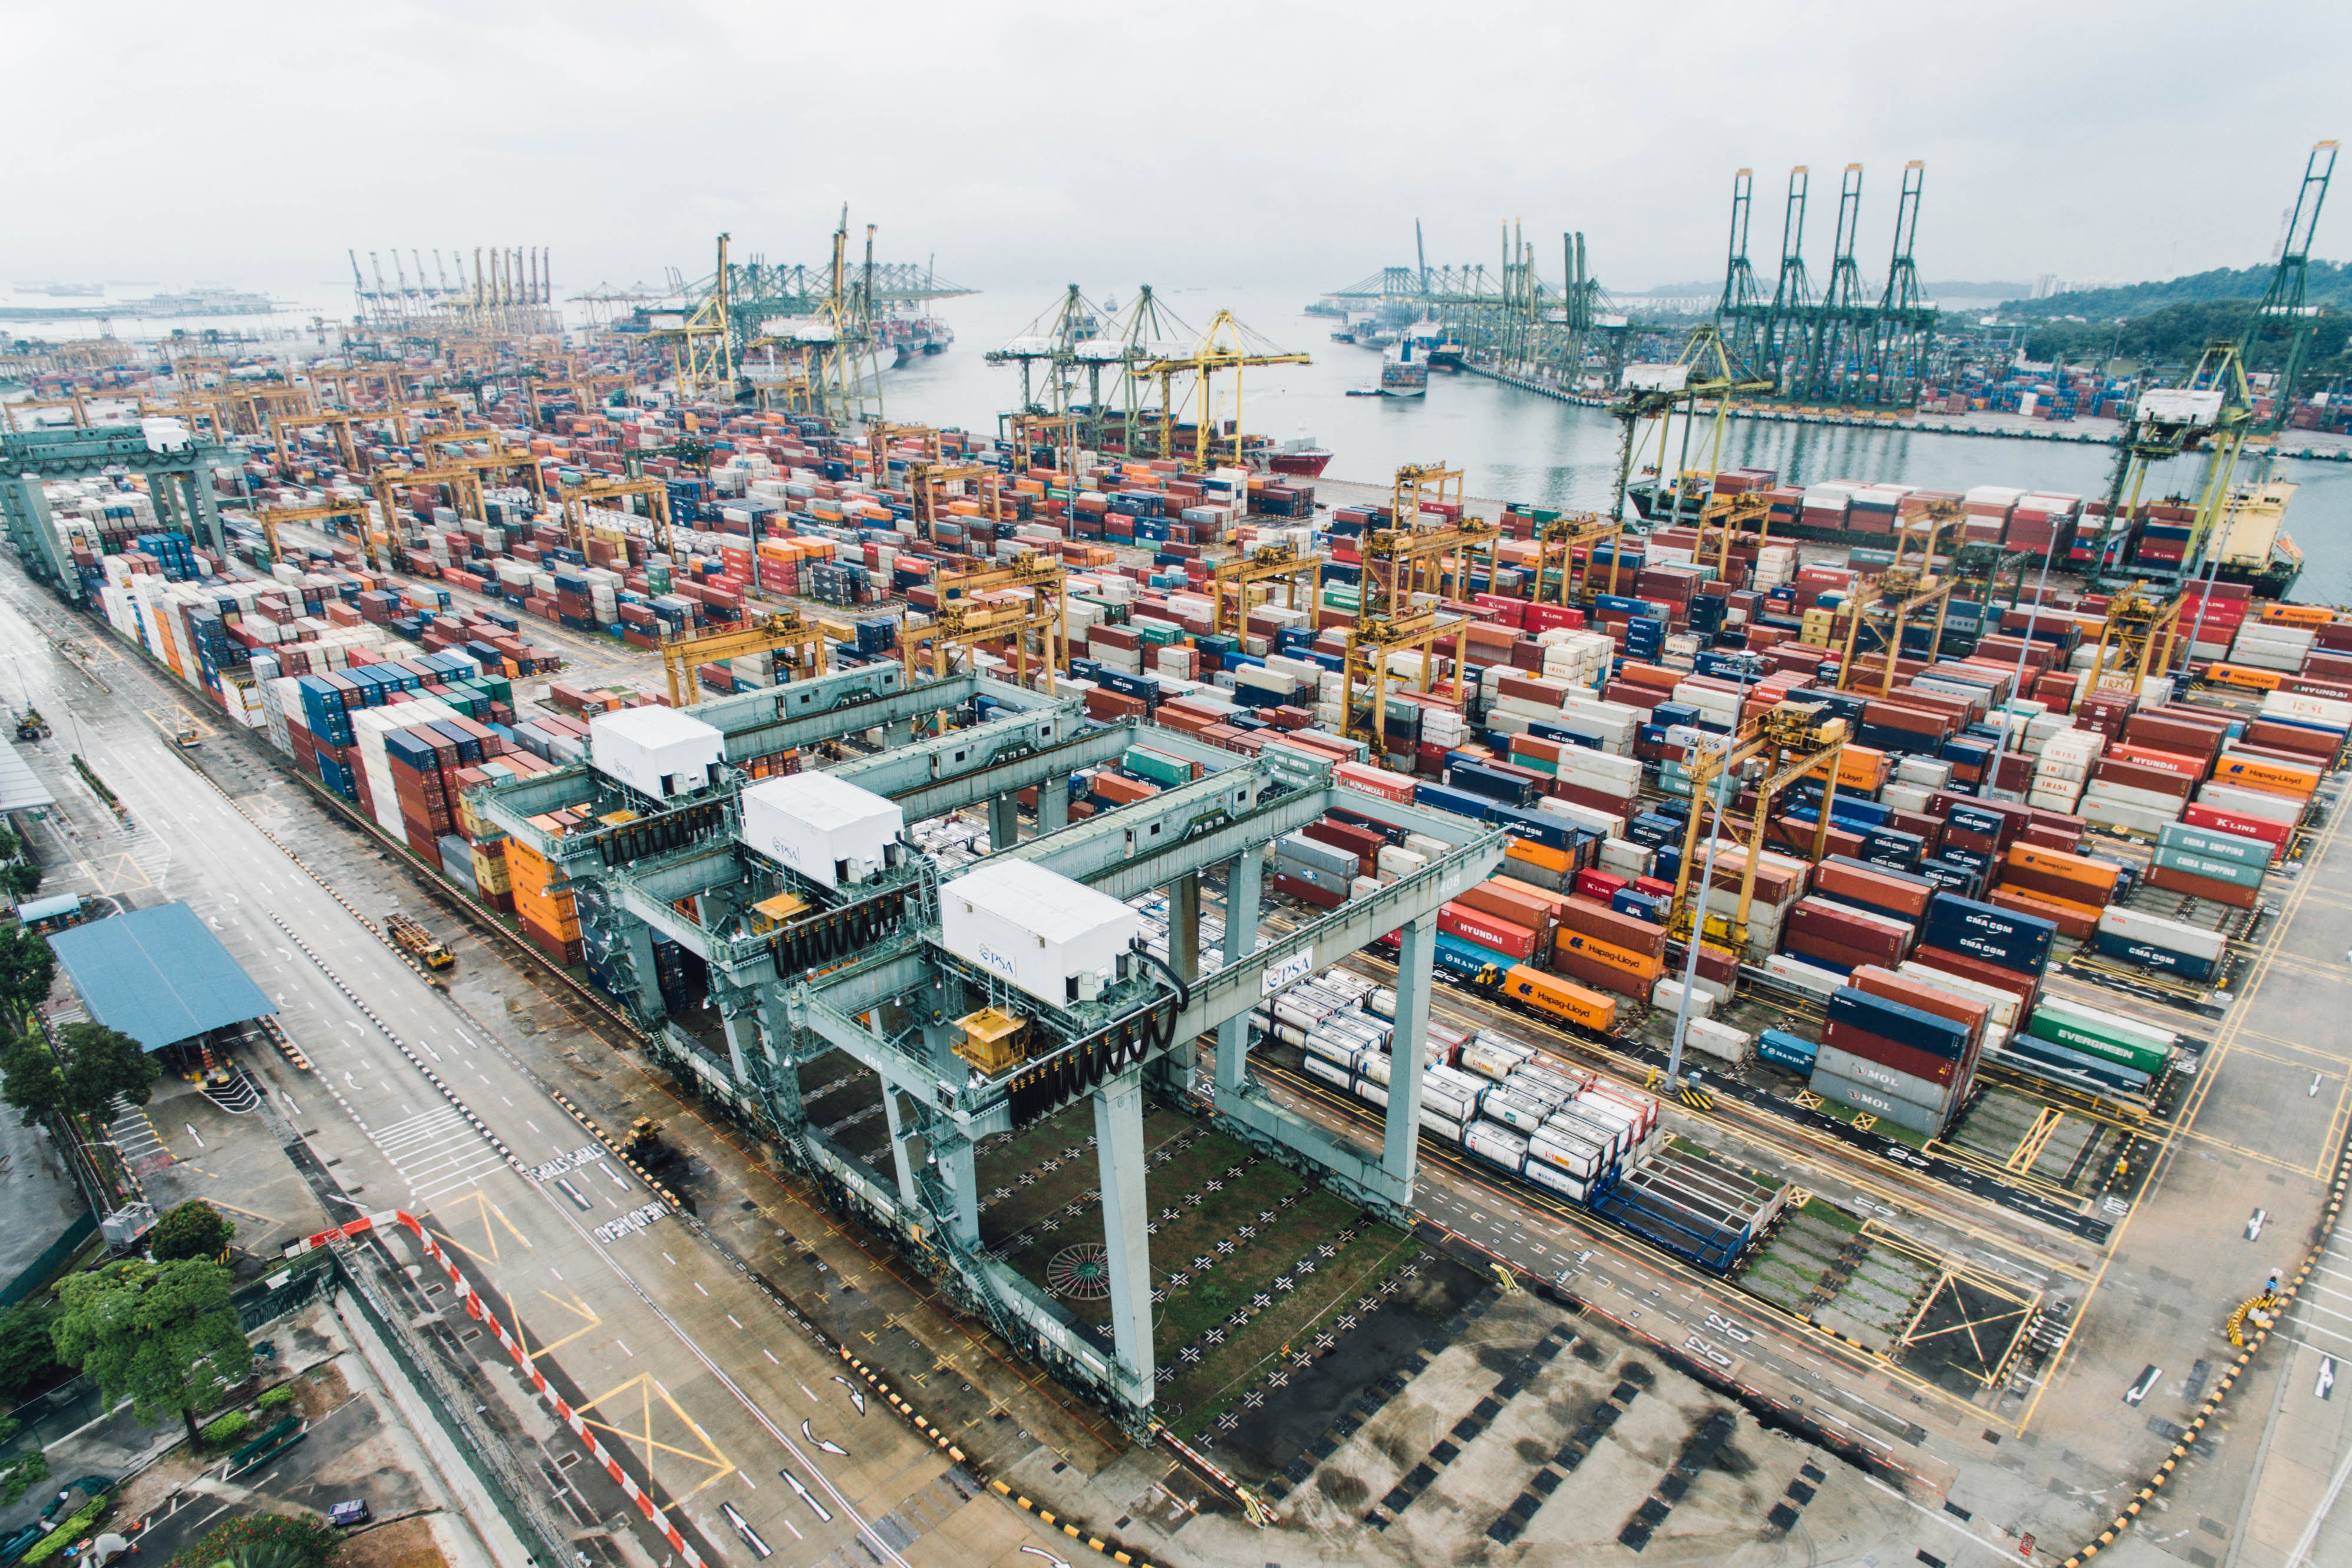
cityscape, transport, construction, vehicle, industry, port, public transport, infrastructure, bird's eye view, aerial photography, urban area, residential area